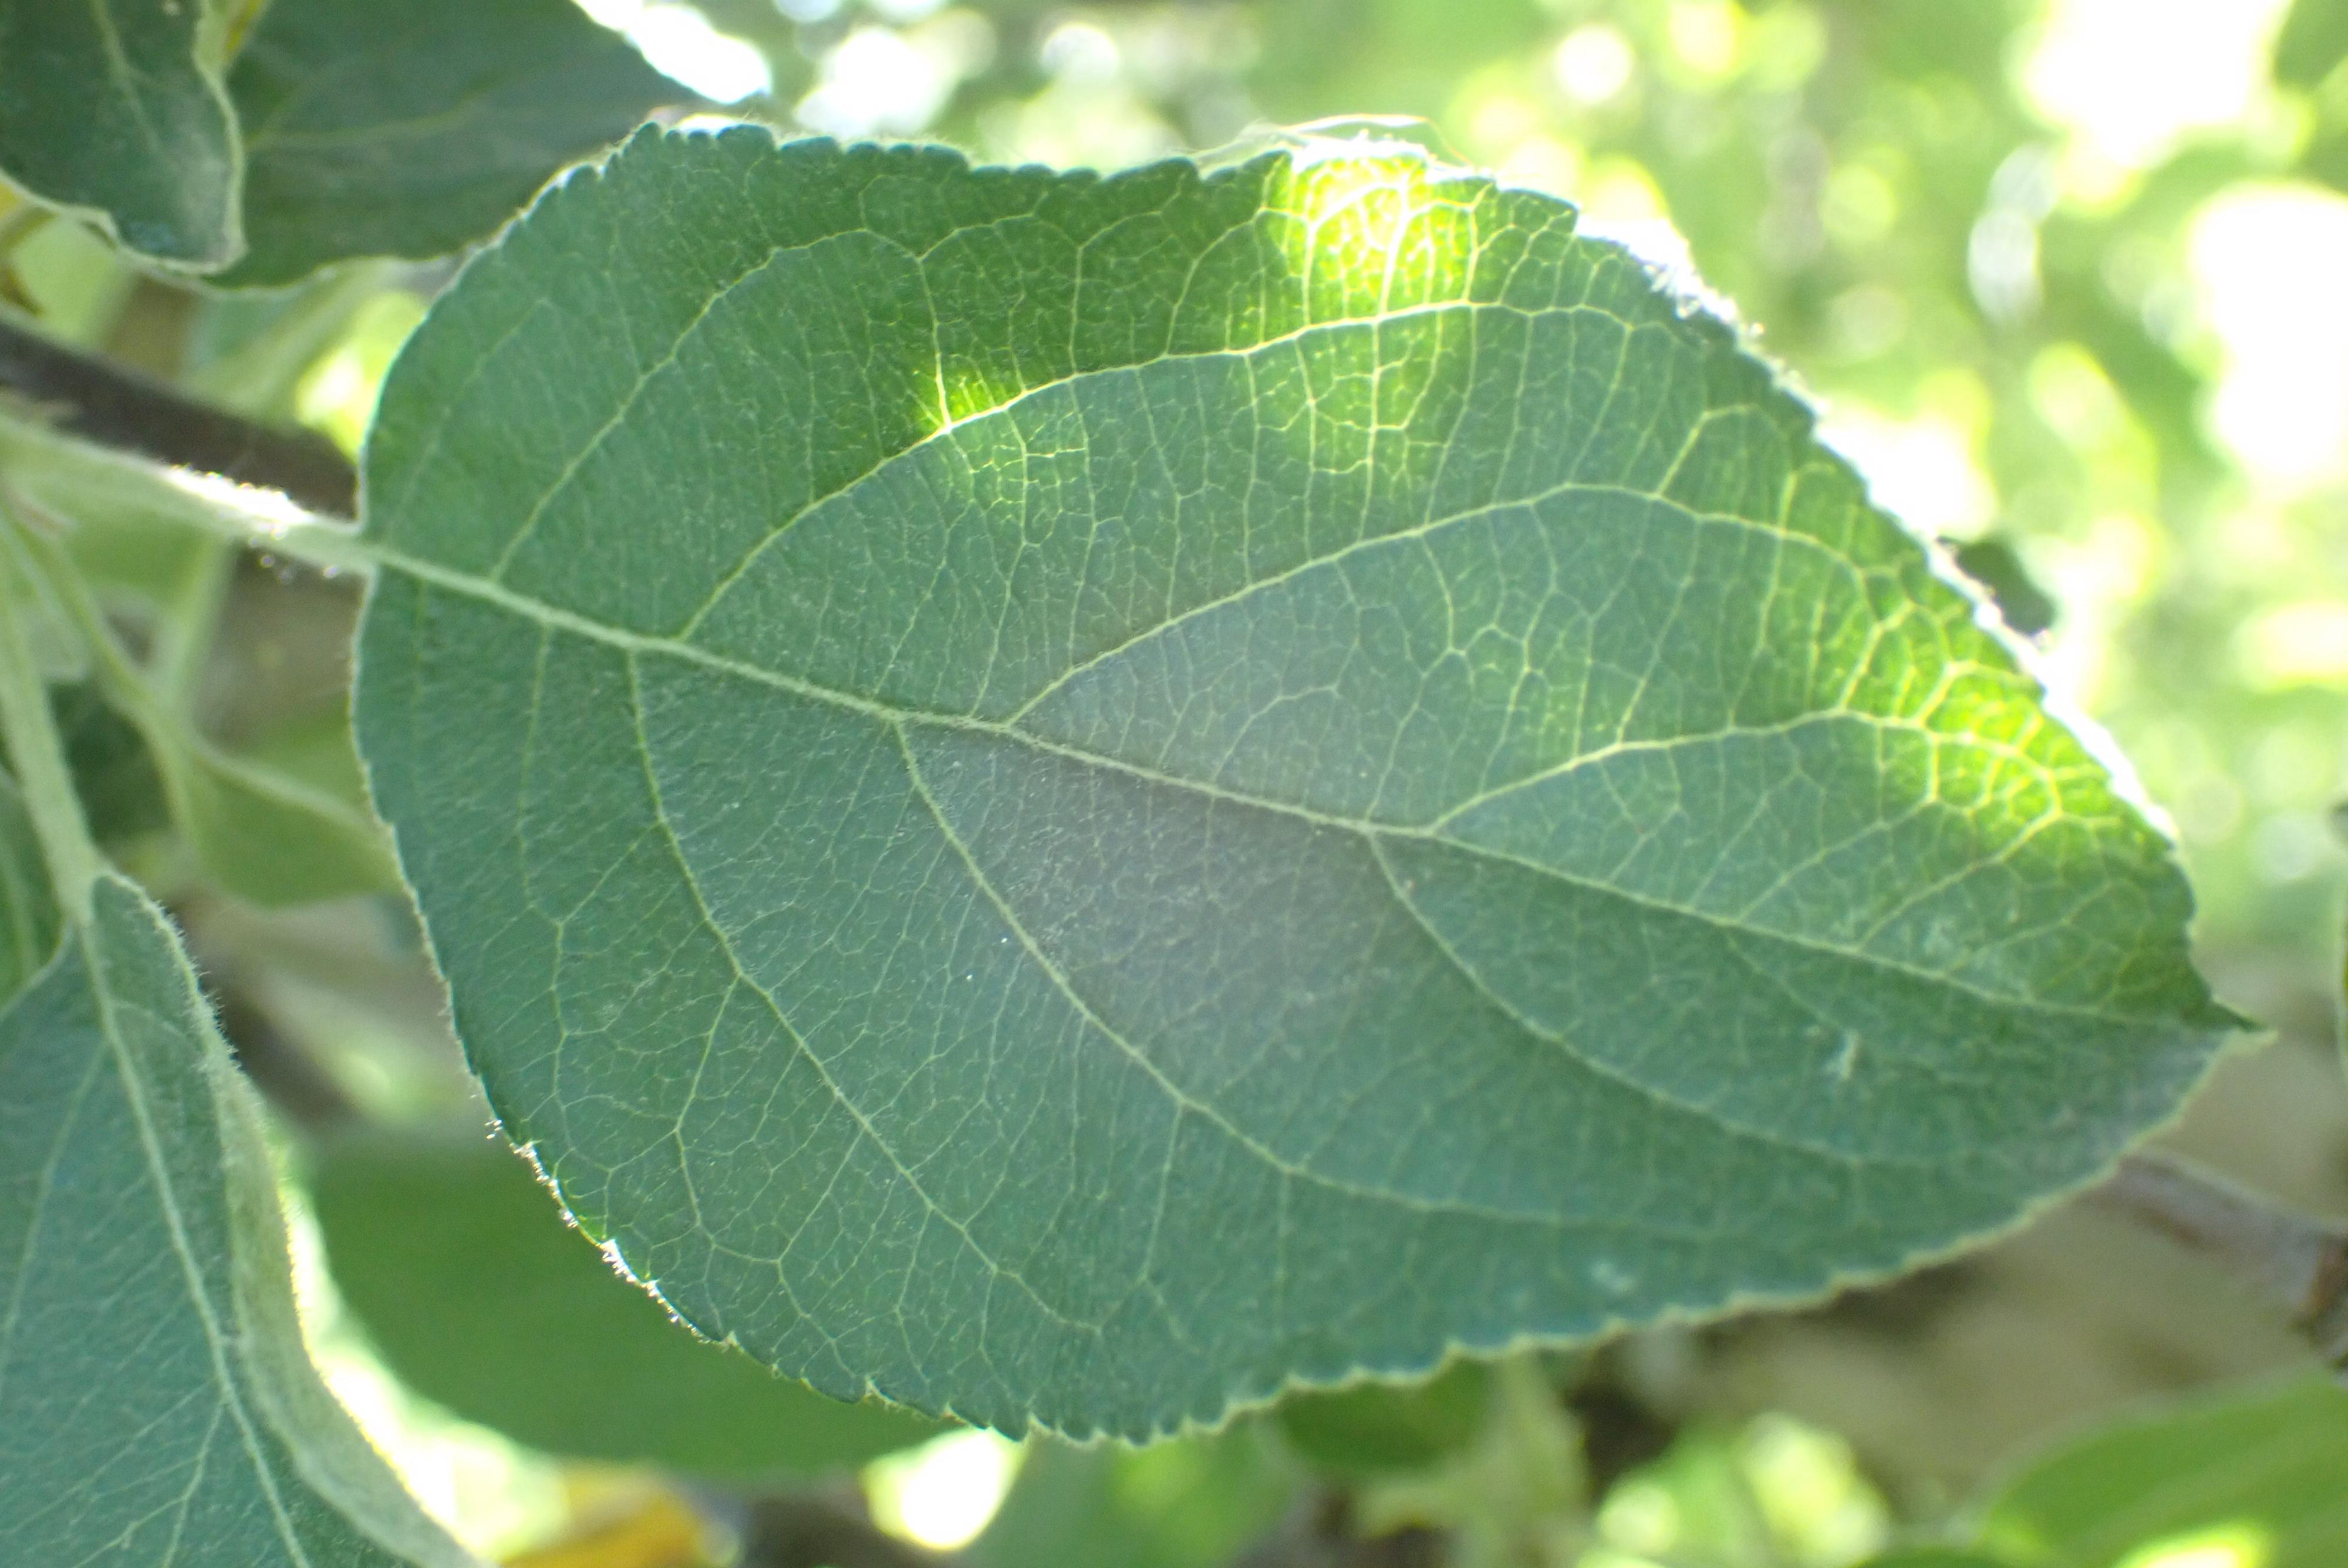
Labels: healthy